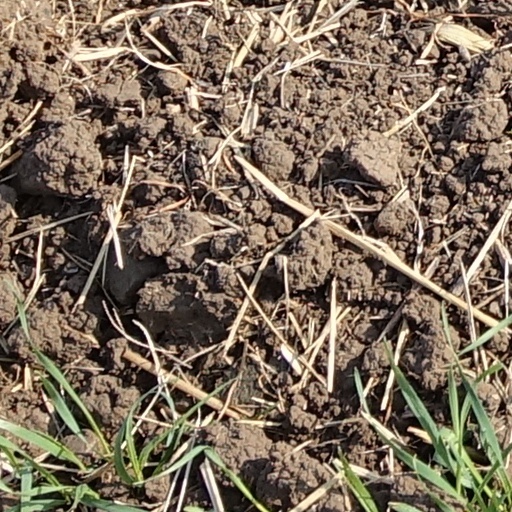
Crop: wheat